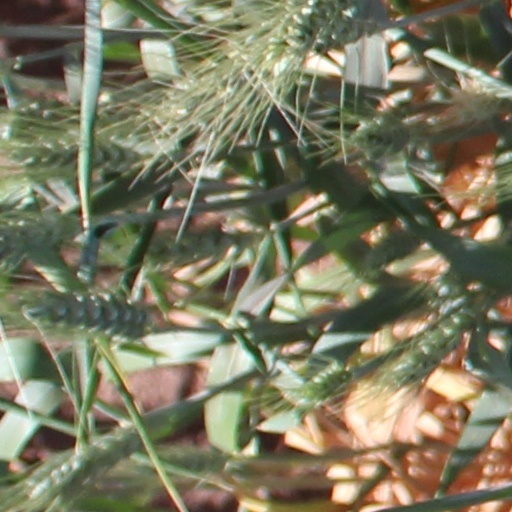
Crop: wheat